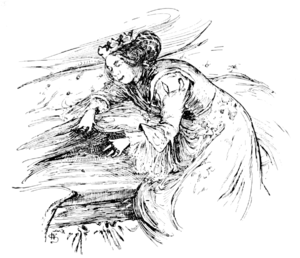
La Princesse au petit pois, aussi intitulé La Princesse sur le pois ou La Vraie Princesse, est un célèbre conte danois, écrit par Hans Christian Andersen. Le livre a été publié pour la première fois en 1835, quand Andersen avait trente ans.
Les R. Tam Sessions sont une série de cinq courtes vidéos en noir et blanc, d'une durée totale de huit minutes, publiées sur Internet par Joss Whedon en 2005. Prenant place dans le Serenityverse, l'univers de fiction de la série Firefly, elles montrent une série d'entrevues entre un « thérapeute de l'Académie » montré de dos, joué par Whedon lui-même, et la jeune femme émotionnellement instable nommée River Tam, interprétée par Summer Glau.